Nyckelharpa

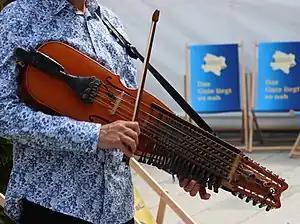
Nyckelharpa being played

Nyckelharpa (roughly "keyed fiddle" in Swedish, , plural: ) is a "keyed" bowed chordophone, primarily originating from Sweden in its modern form, but with its historical roots scattered across medieval Europe. It is similar in appearance to a fiddle or violin but larger (in its earlier forms essentially a modified vielle), which employs key-actuated tangents along the neck to change the pitch during play, much like a hurdy-gurdy. The keys slide under the strings, with the tangents set perpendicularly to the keys, reaching above the strings. Upon key-actuation, the tangent is pressed to meet the corresponding string, much like a fret, shortening its vibrating length to that point, changing the pitch of the string. It is primarily played underarm, suspended from the shoulder using a sling, with the bow in the overhanging arm.